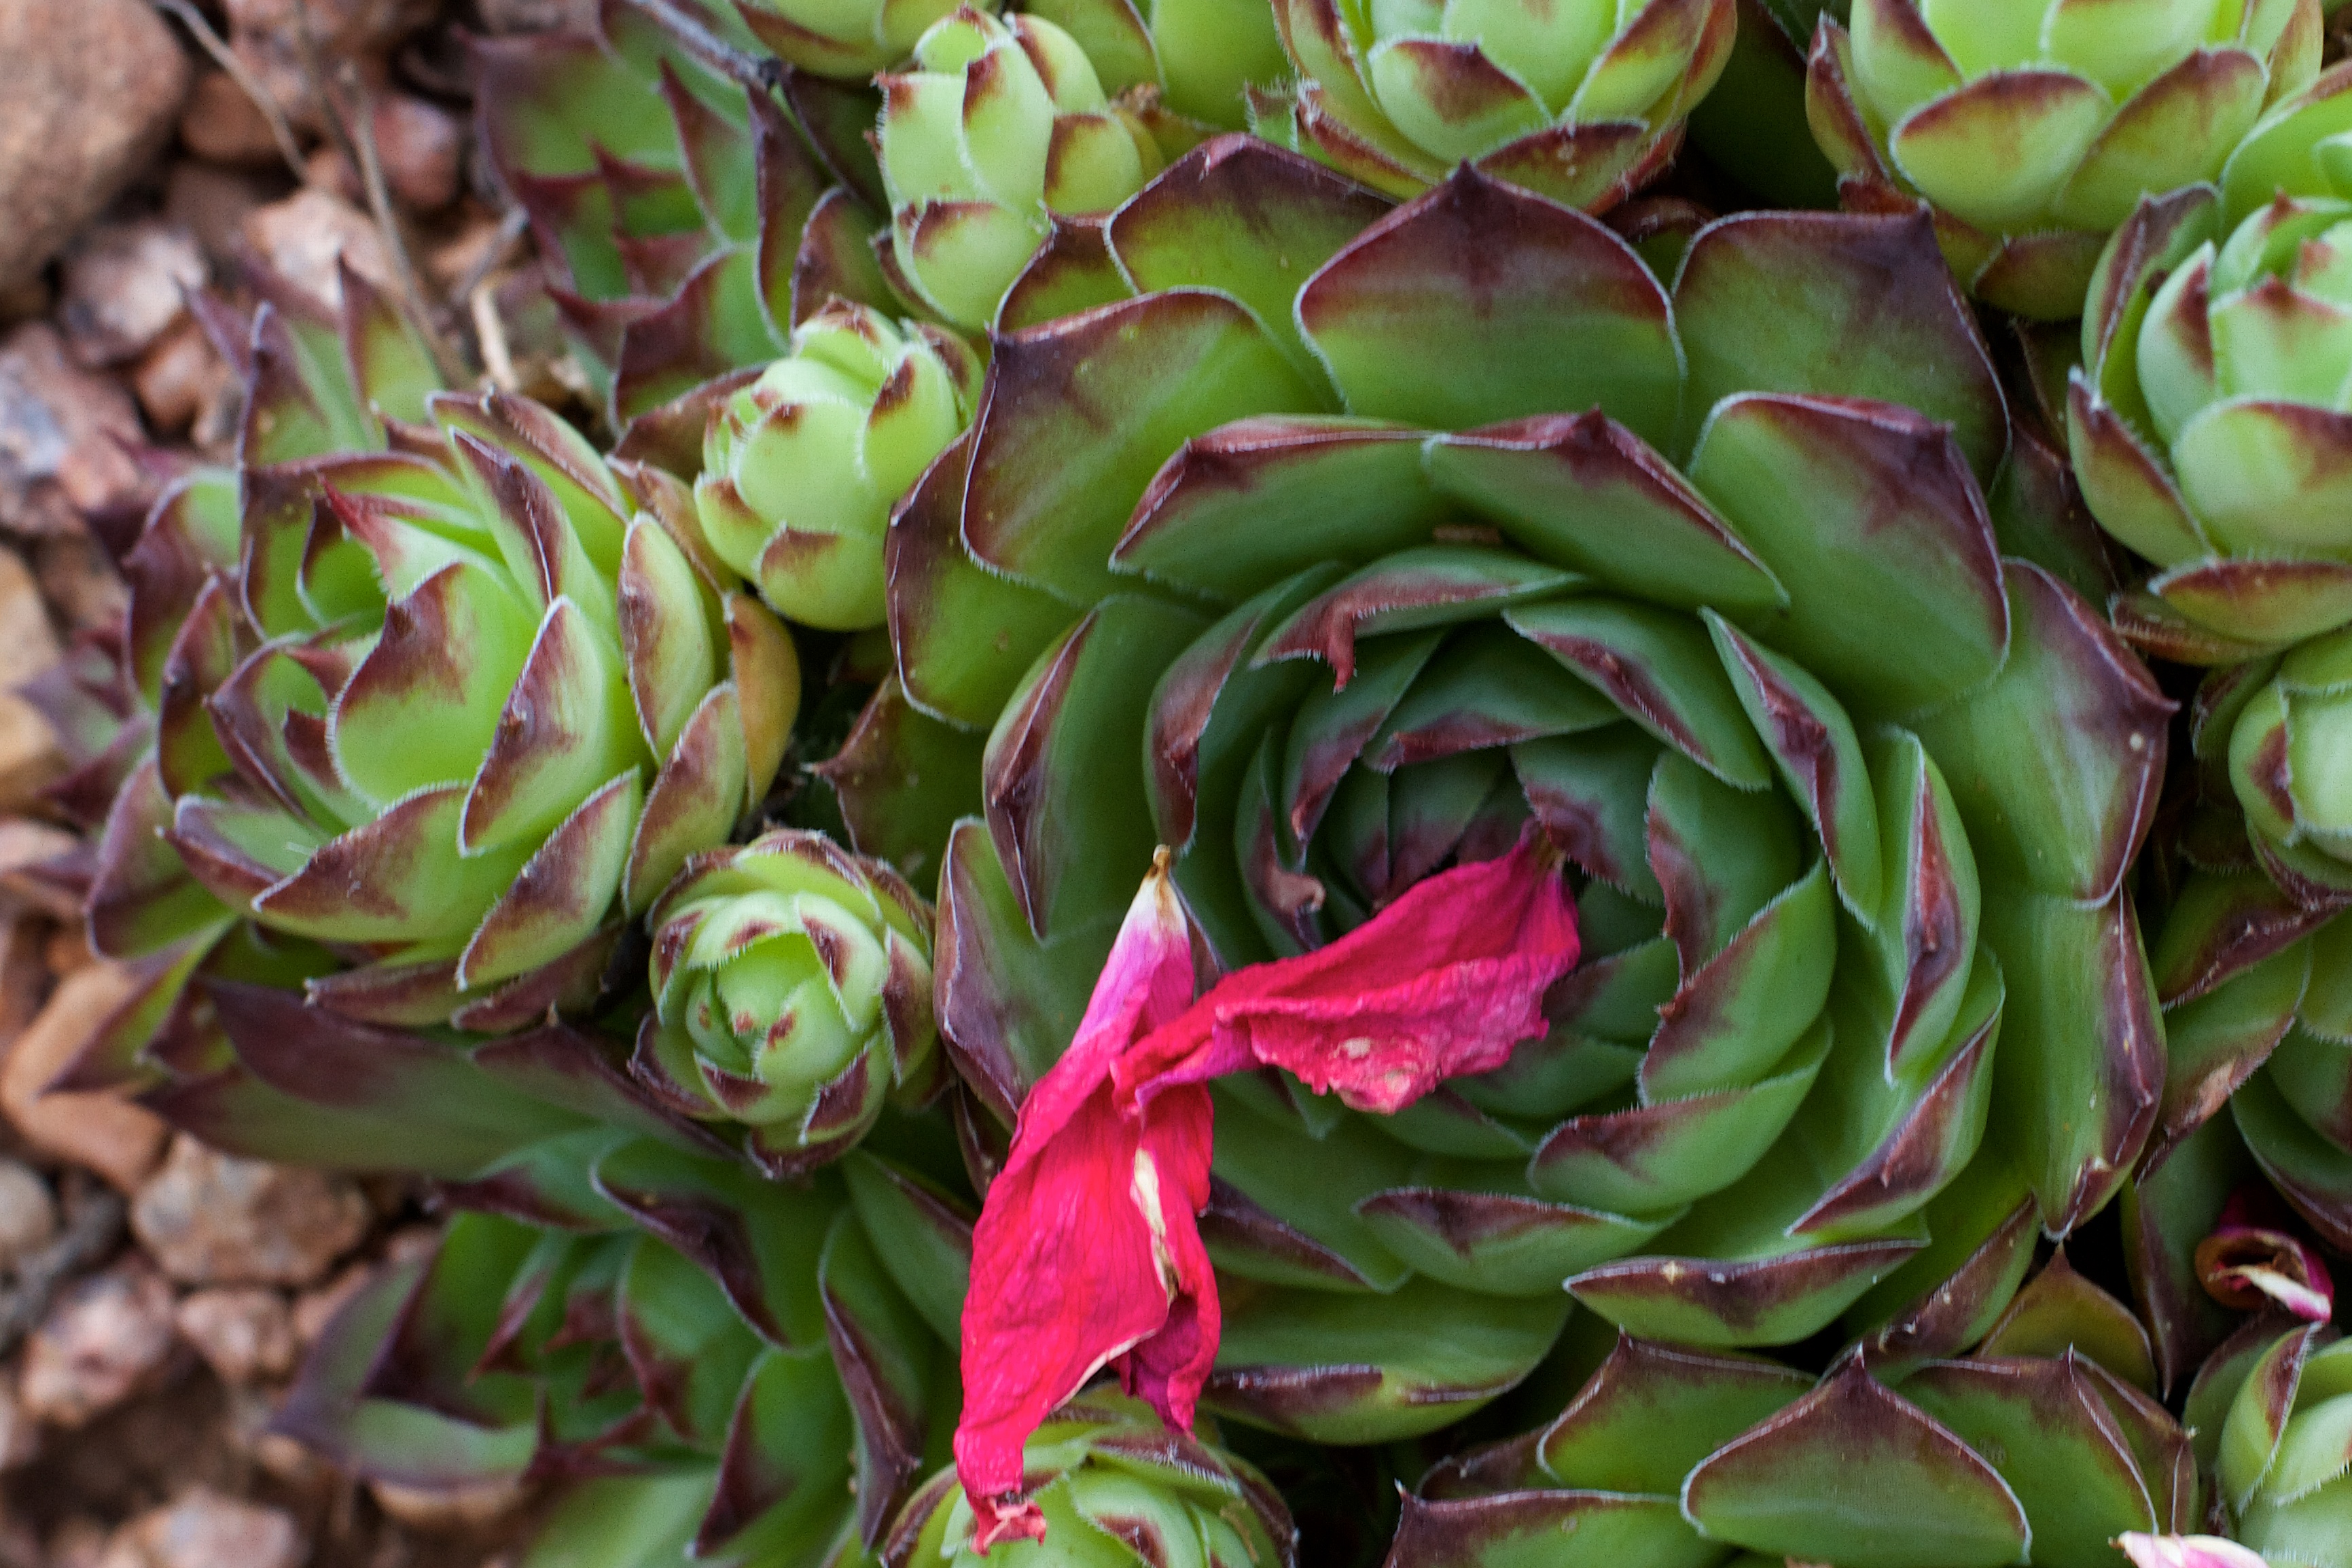
plant, flower, petal, produce, botany, flora, flowering plant, land plant